Gbele Resource Centre

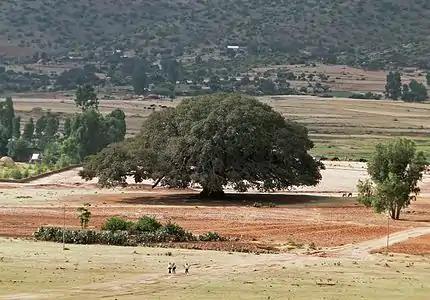
Sycamore fig ("Ficus sycomorus")

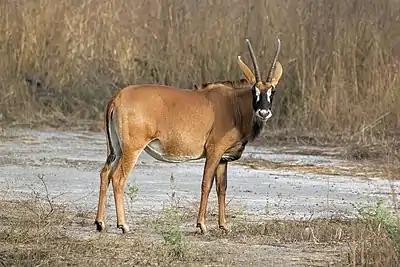
Roan antelope

The topgraphy of the reserve is generally flat. The Kulpawn River which is seasonal flows from the west to the southeast. Around Gbele village are thickets of "Adansonia digitata", "Faidherbia" and "Ficus sycomorus".